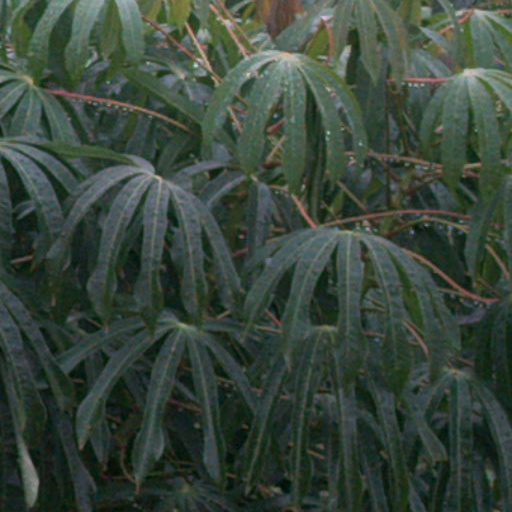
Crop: cassava